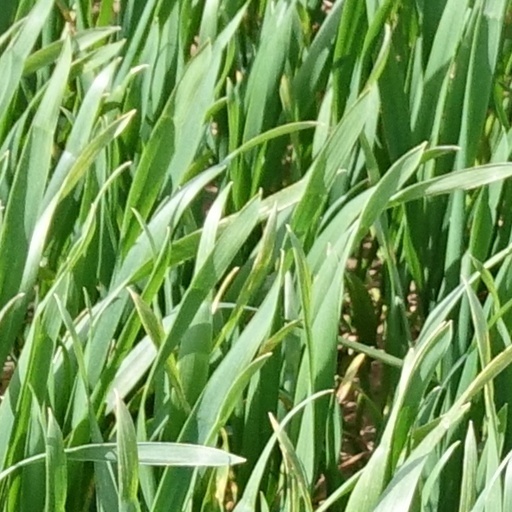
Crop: wheat